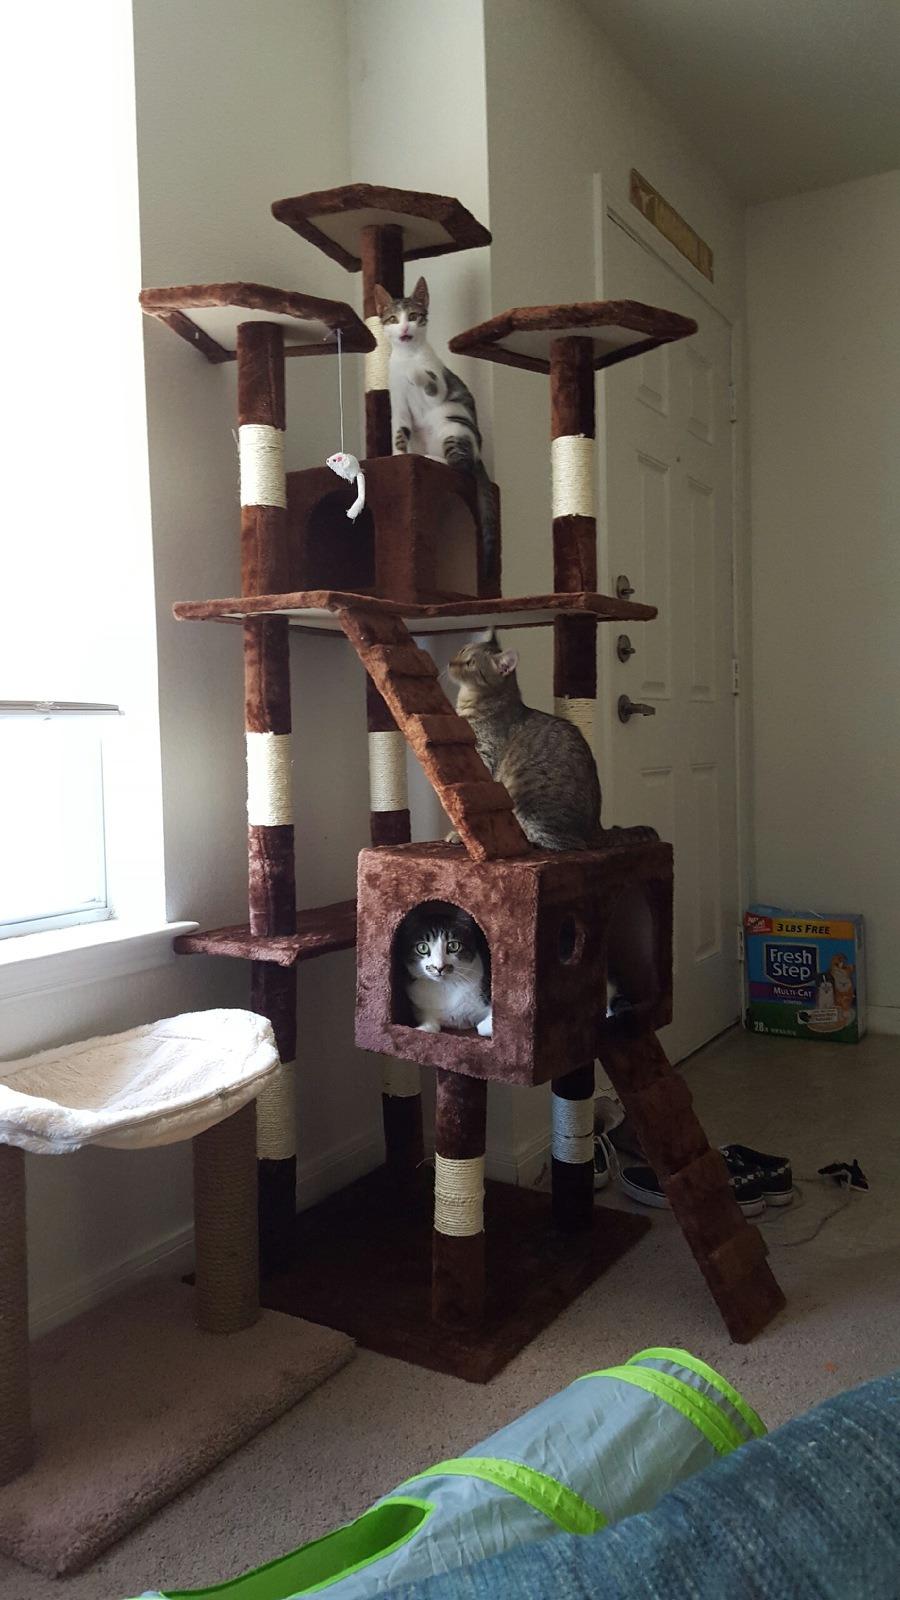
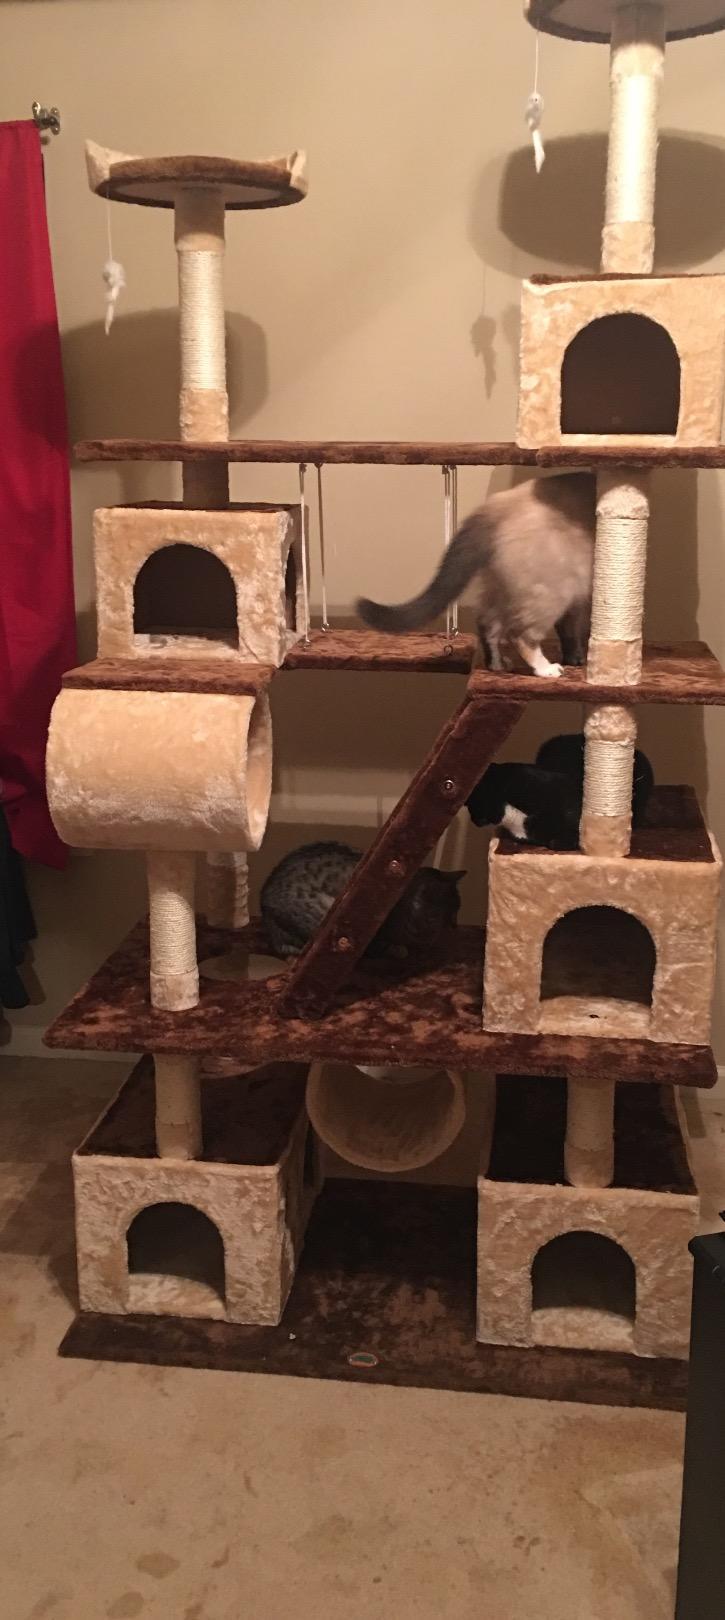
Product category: items_cat tree
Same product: no